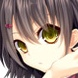
Portrait style: Anime Portrait